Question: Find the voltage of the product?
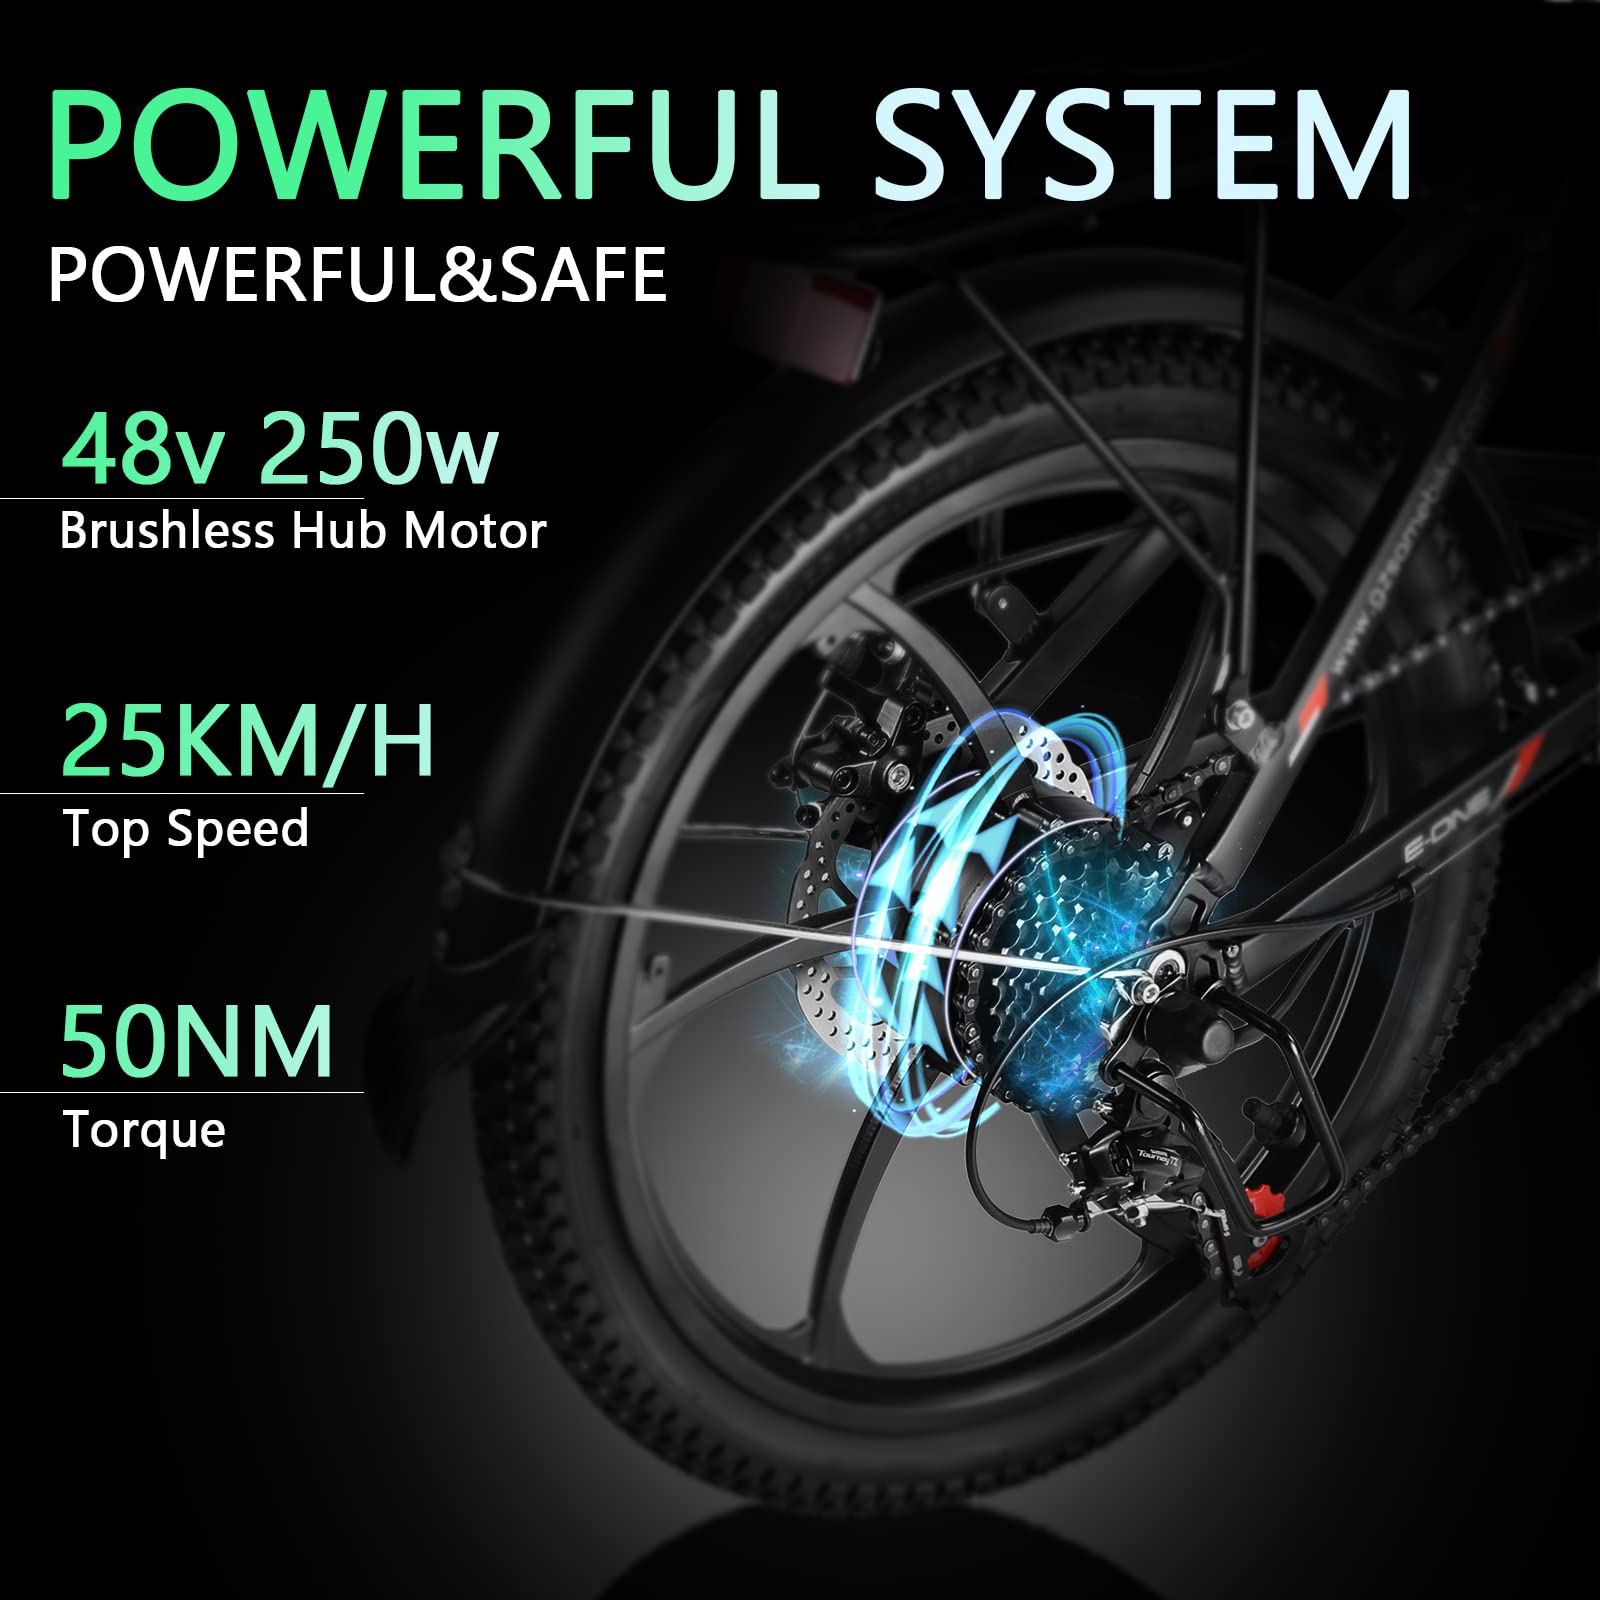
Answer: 48.0 volt